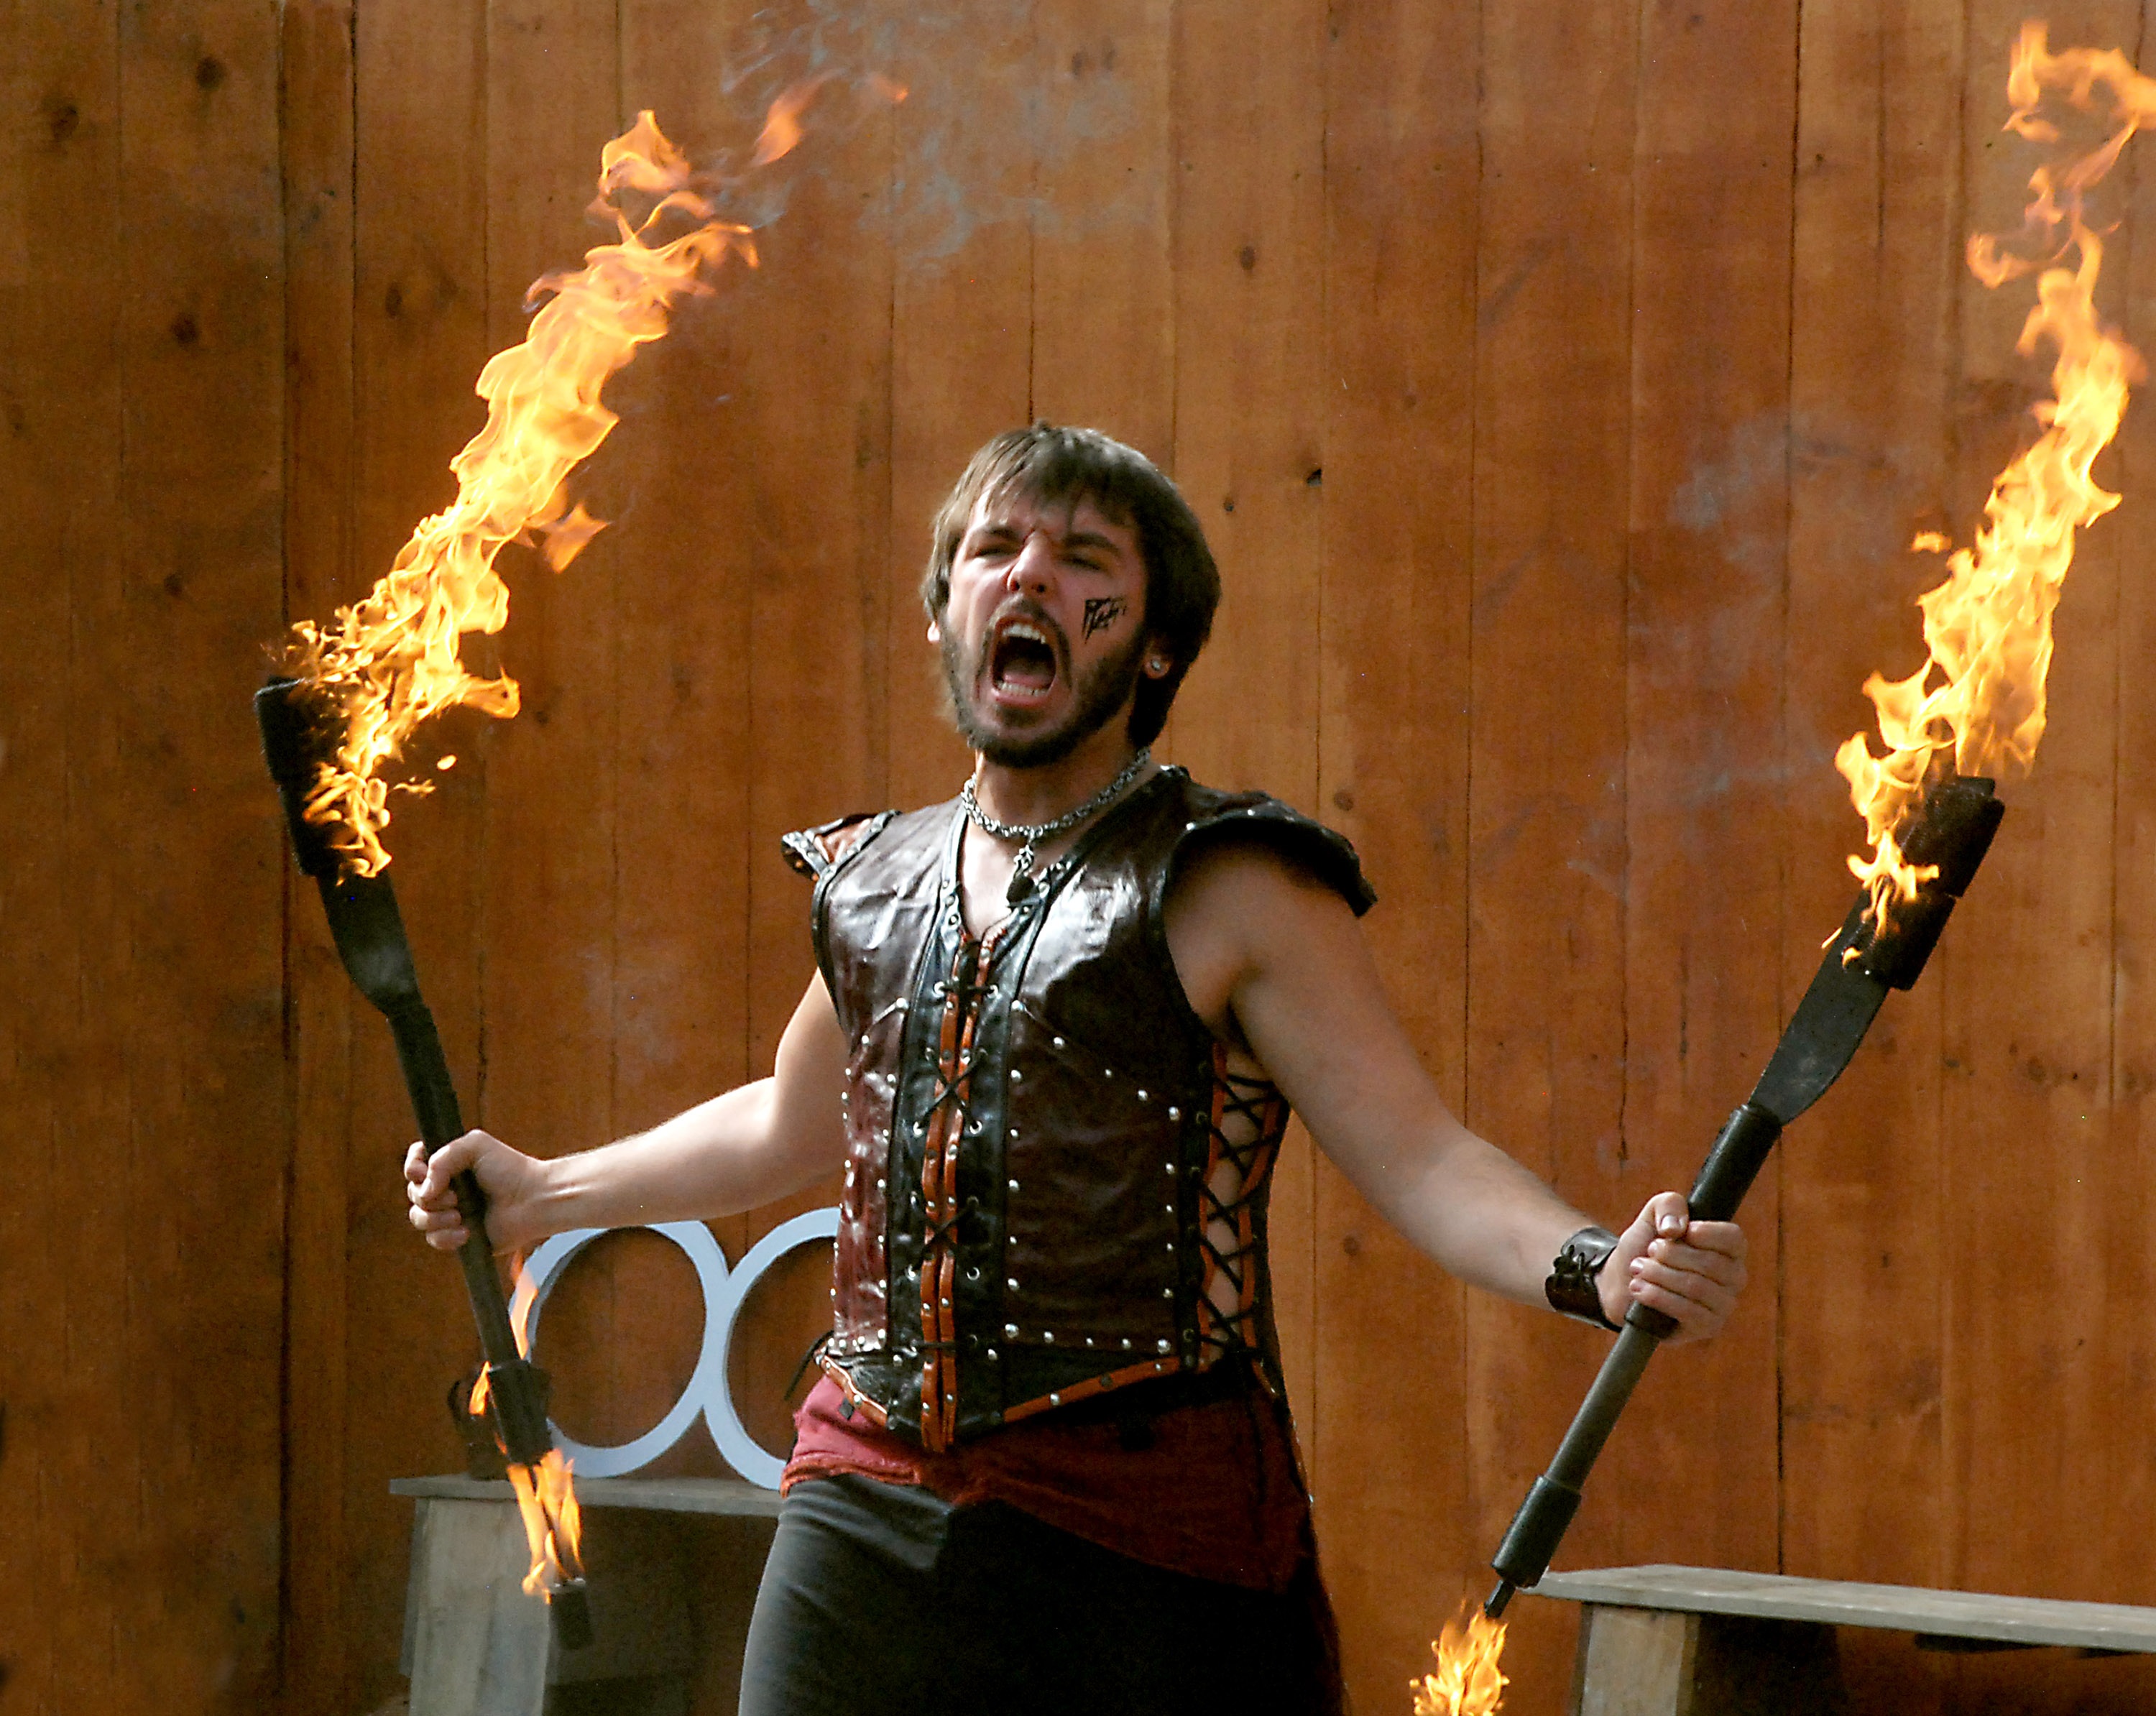
man, music, guitar, concert, flame, fire, performer, musician, burn, performance art, stage, performance, singing, danger, guitarist, juggle, handsome, performing arts, musical theatre